Amo Sharks

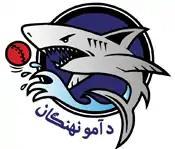

Amo Sharks ( "Amō Nahangān") or Amo Region is one of eight regional first-class cricket teams in Afghanistan. The regional side represents the following provinces in the north of Afghanistan: Balkh, Faryab, Jowzjan, Samangan, and Sar-i-Pul. The team is named after the Amo, a river in northern Afghanistan and Central Asia.